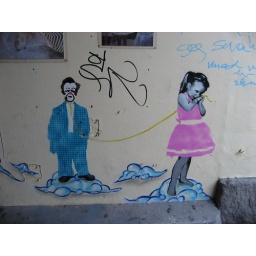
Clown and Girl in red dress